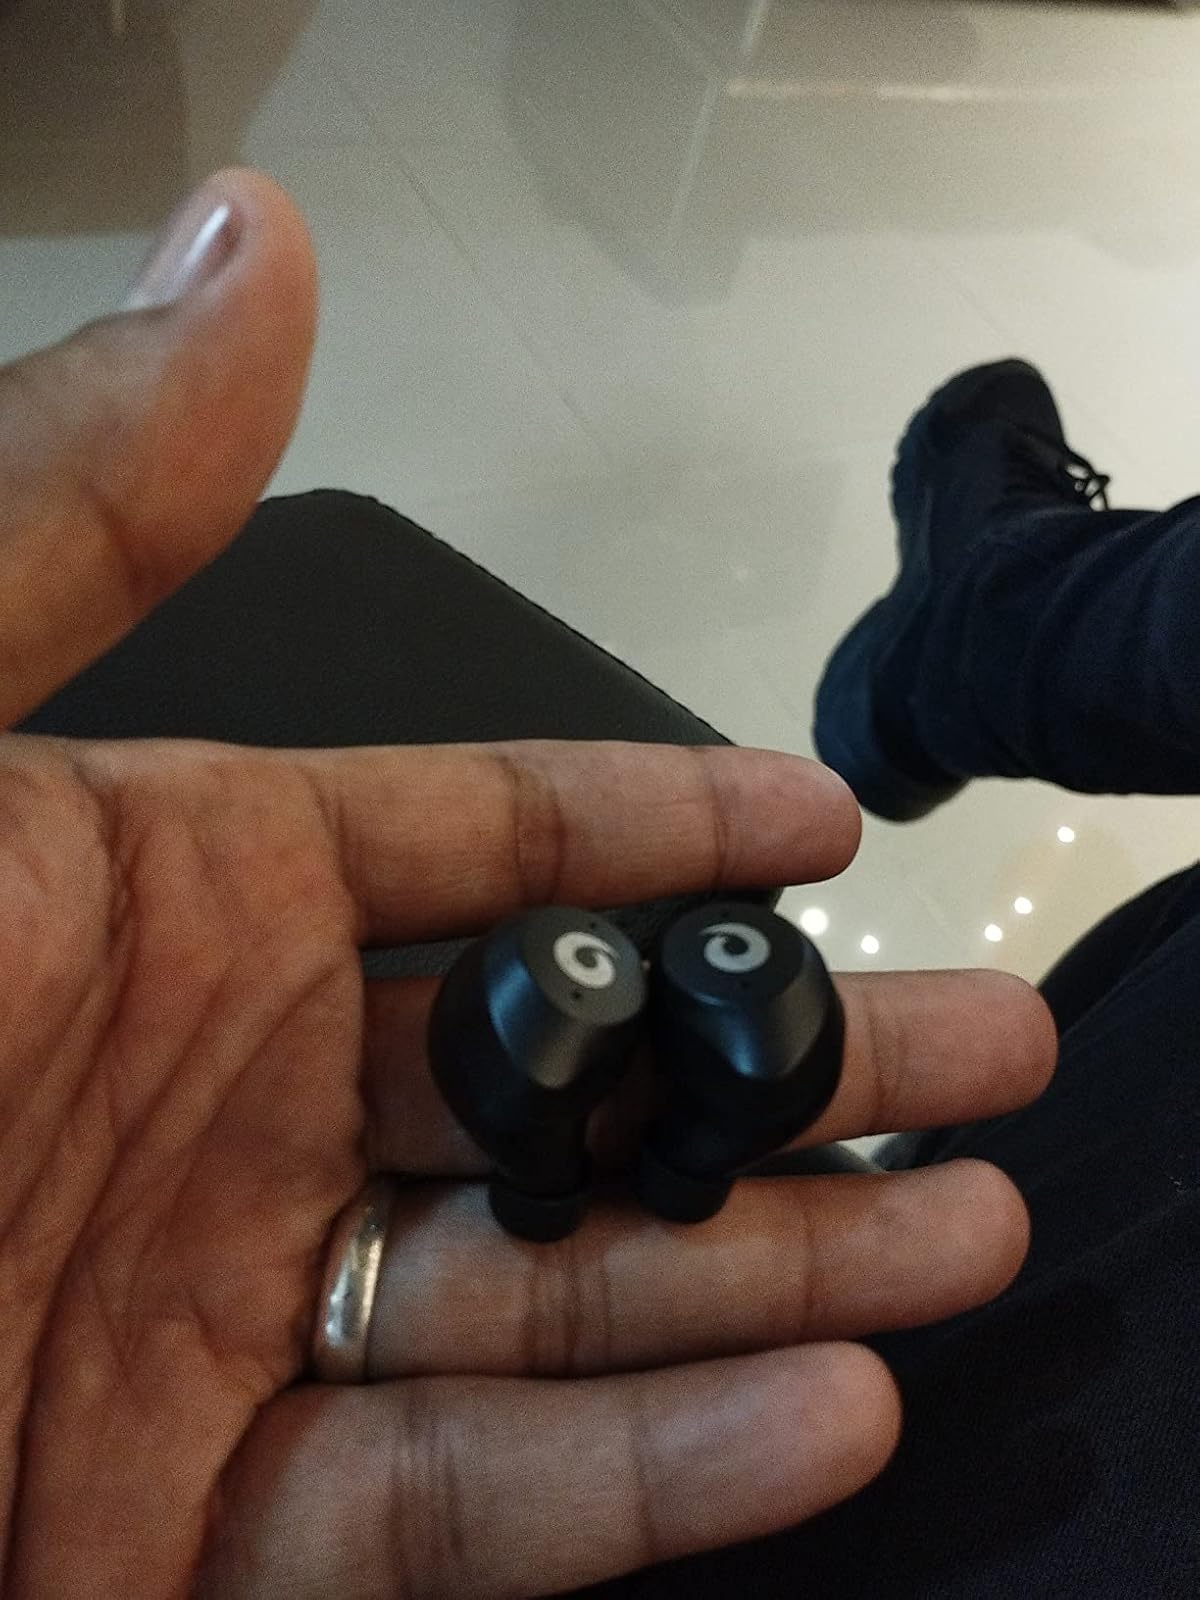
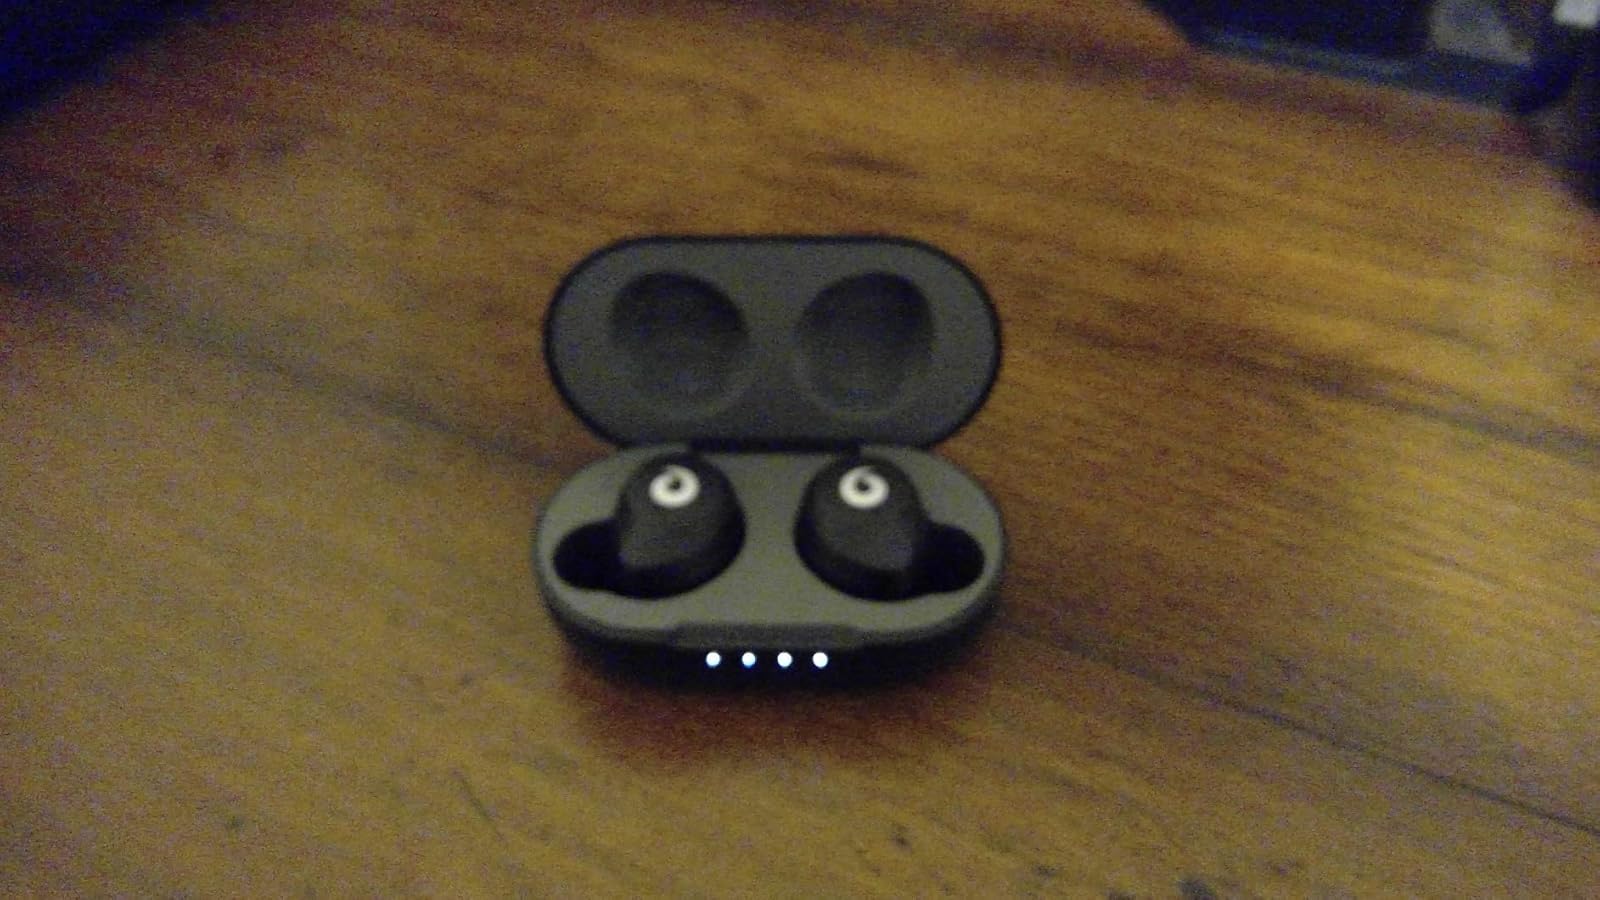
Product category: earbuds
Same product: yes